Leading members of Social Democrats, USA

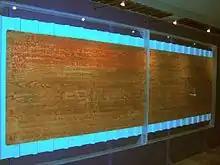
Solidarity's demand for legality was supported by Tom Kahn, who testified on behalf of the AFL–CIO to the Congress (the picture displays the 21 demands of MKS).

When he became an assistant to the President of the AFL–CIO from 1972–1986, Kahn developed an expertise in international affairs.